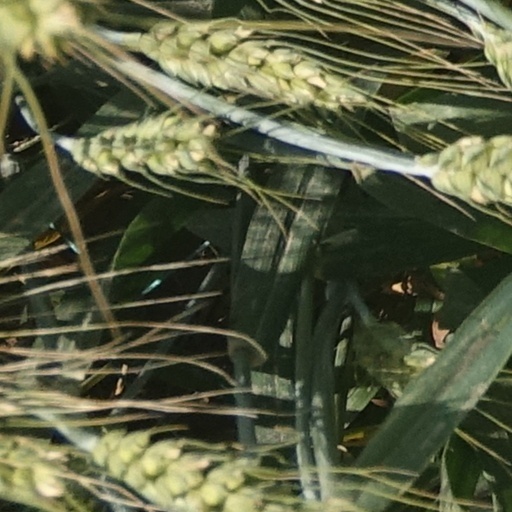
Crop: wheat